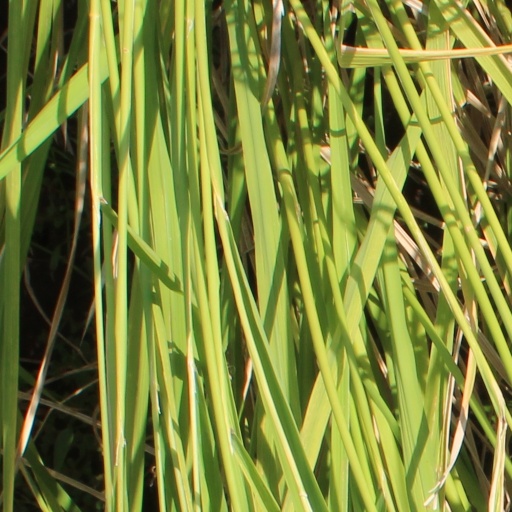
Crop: rice